Law enforcement in Australia

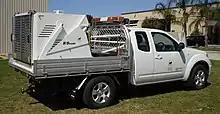
Typical Council Ranger vehicle fitted with orange lights and a K9 Kube for dog collection

Council rangers are officers employed by local government areas in Australia to enforce the by-laws (local laws in Western Australia); of those local governments and a limited range of state laws relating to such matters as litter control, animal control, dog and cat laws, fire control, off-road vehicles, emergency management, and parking. Unless they are also sworn in as special constables rangers do not have full police powers. Council rangers are also referred to as local laws officers in some of Australia's eastern states. Most Council rangers have the power to issue fines that do not exceed a certain amount.